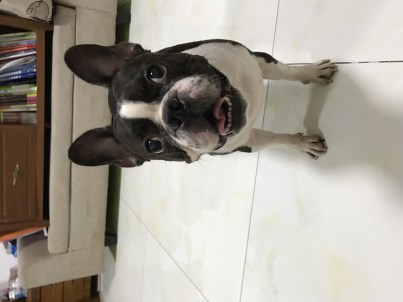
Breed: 1121-n000002-French_bulldog